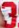
Number: 3